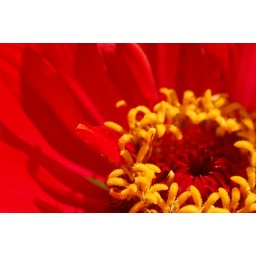
Dressed in red with a yellow heart.